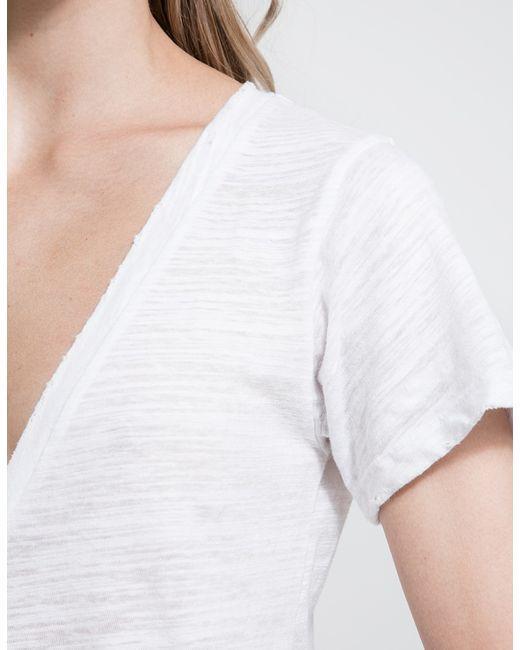
lässiges Damenblusenhemd mit tiefem V-Ausschnitt, kurzen Ärmeln, Leinenbaumwolle